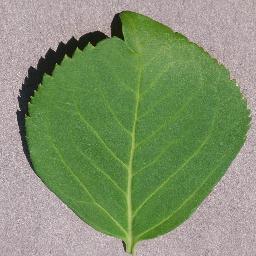
Label: Cherry___healthy